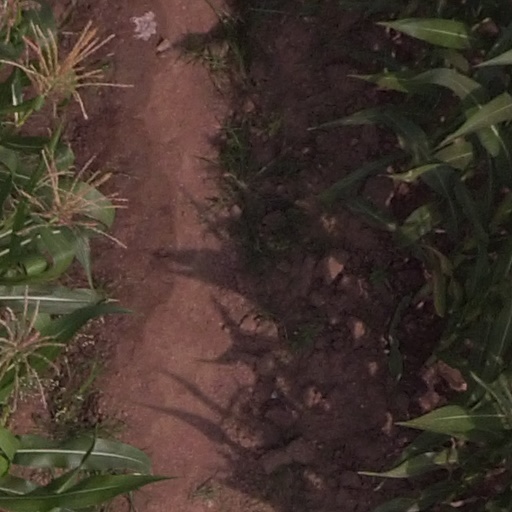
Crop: maize; corn